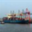
Label: ship